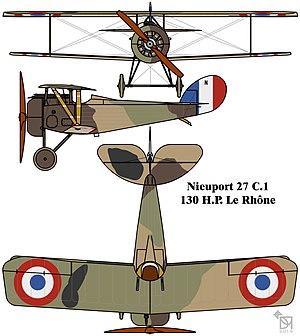
Le Nieuport Nie 27, ou plus simplement Nieuport 27, est un avion de chasse de conception française qui servit durant la Première Guerre mondiale à partir de l'été 1917.